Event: Nepal Earthquake
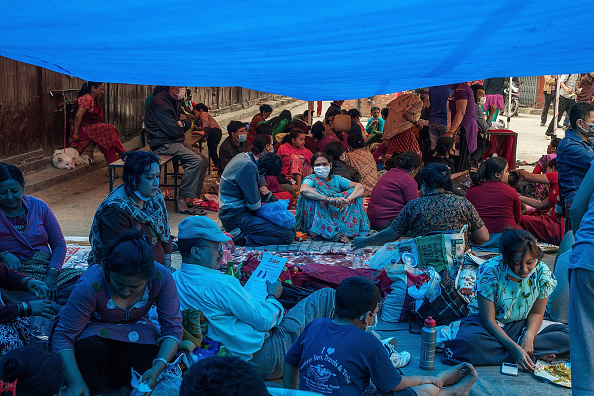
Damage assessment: no_damage